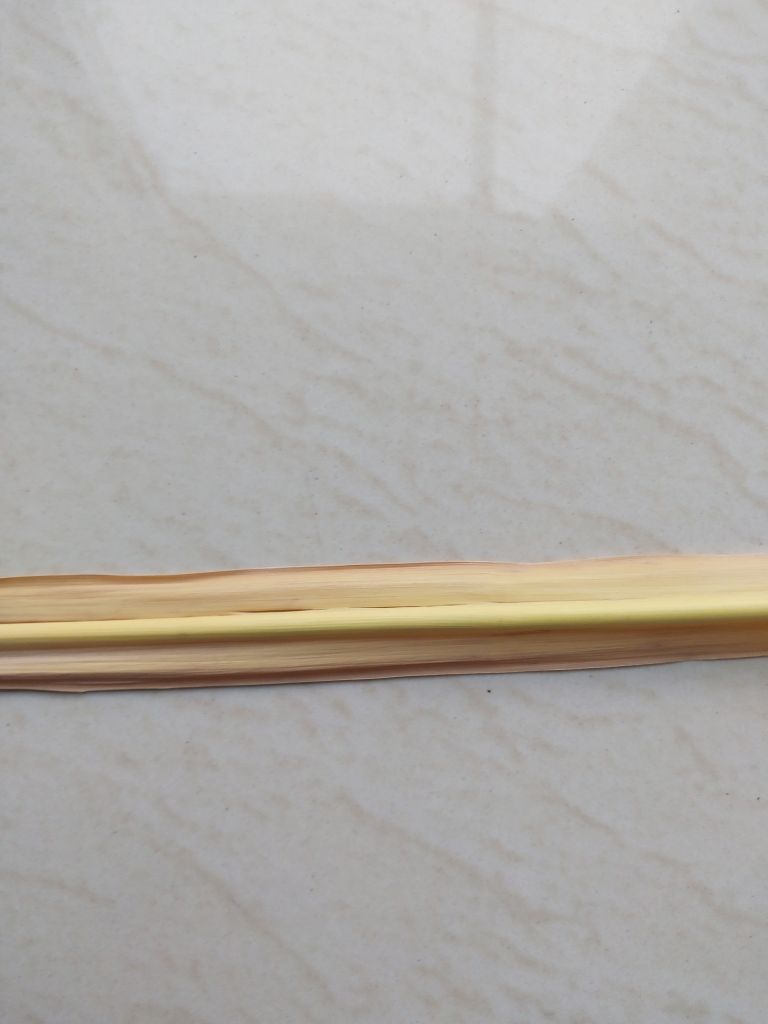
Label: Yellow Leaf